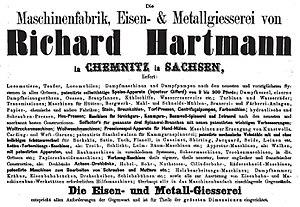
Richard Hartmann, né à Barr le 8 novembre 1809 et mort à Chemnitz le 16 décembre 1878, est un industriel allemand d'origine alsacienne. Il fonda à Chemnitz une entreprise de fabrication de machines qui acquit une réputation internationale.